Paimpont forest

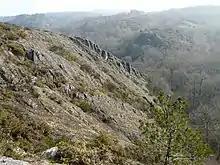
An overlook of the Val in 2017

This historical industrial site has been listed as a historic monument since 2001, and was restored before it was opened to the public. Located in Ille-et-Vilaine, it is actually closer to Plélan-le-Grand than to Paimpont.